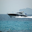
Label: ship